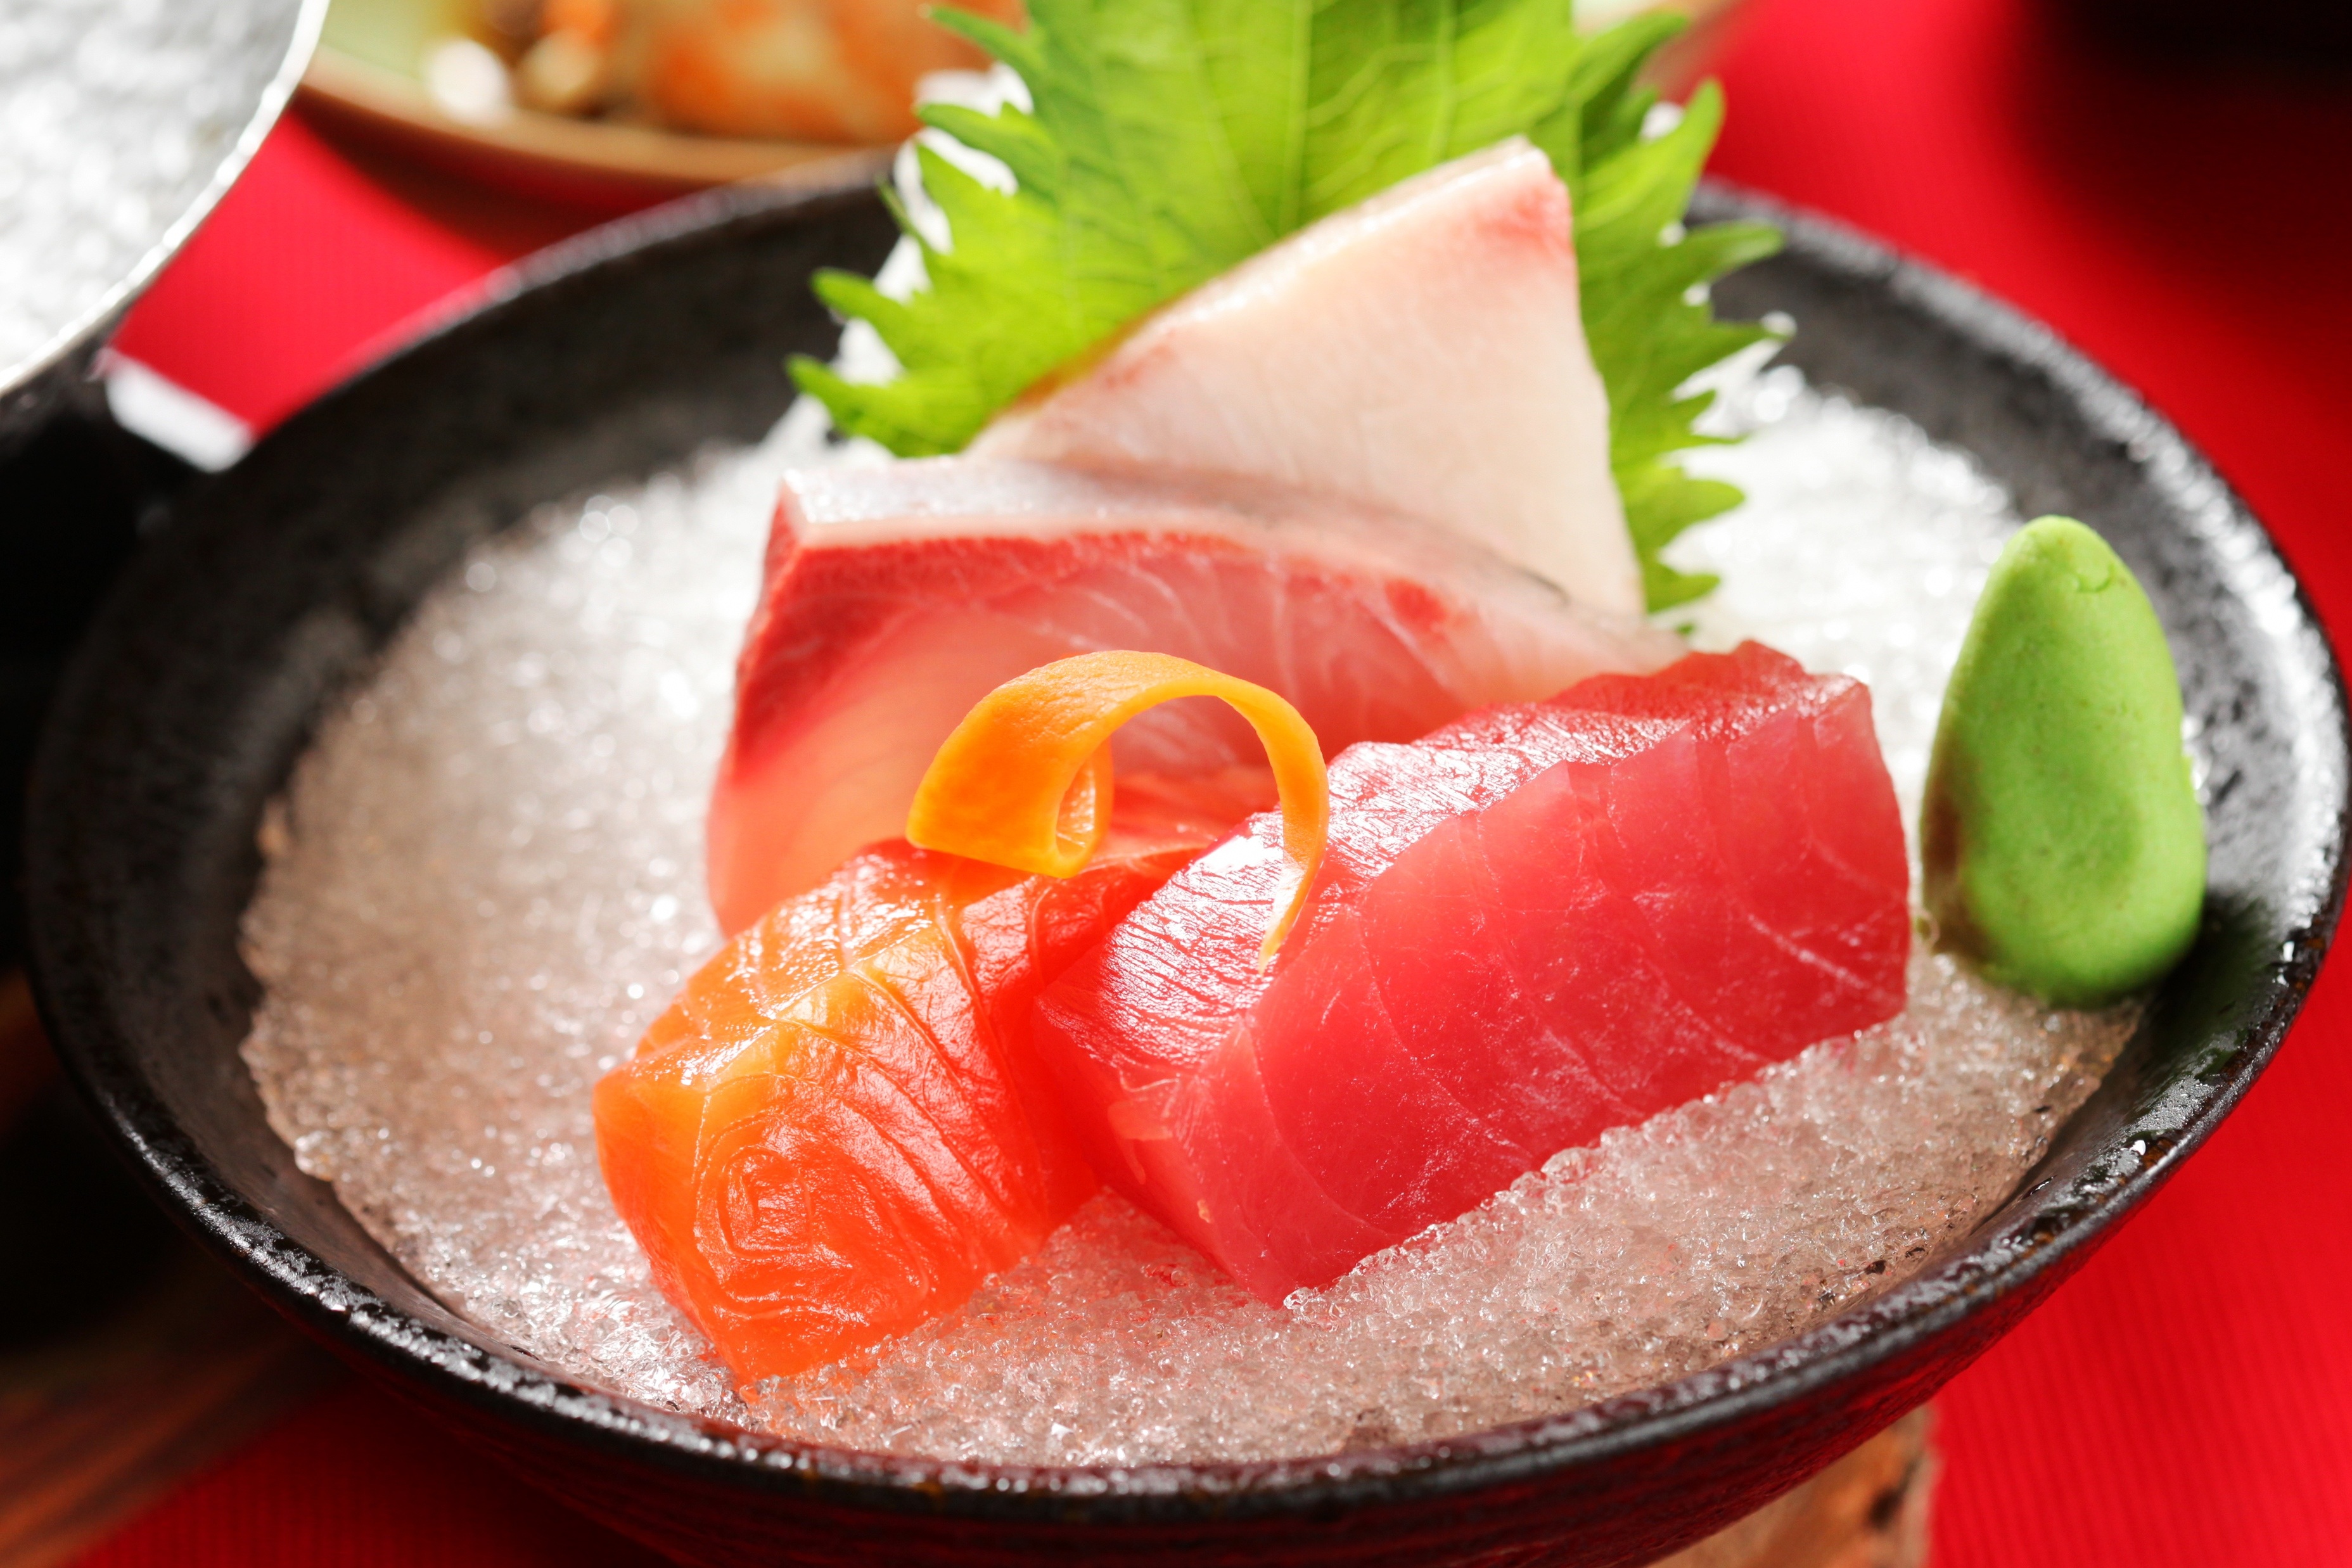
dish, food, care, fish, japan, cuisine, delicious, asian food, sushi, sashimi, japanese, chinese food, japanese cuisine, yakiniku, smoked salmon, raw fish slice